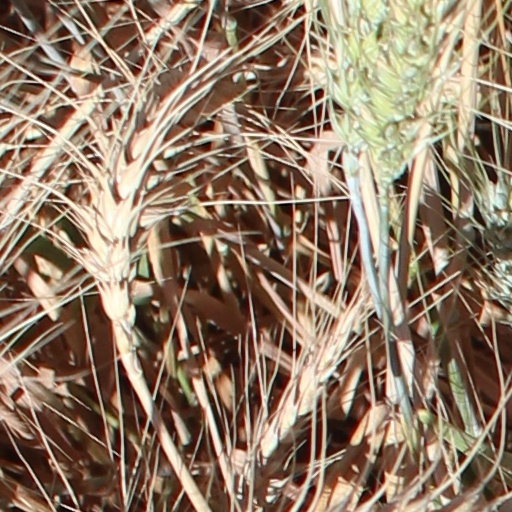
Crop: wheat